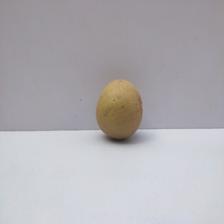
Size: Medium